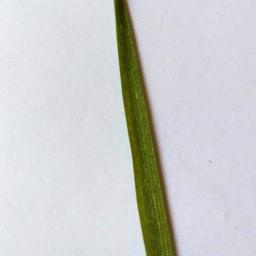
Label: Rice___Healthy